Carmen Electra

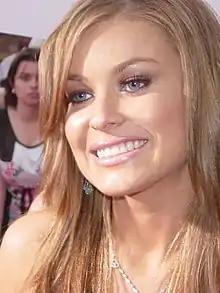
Electra in 2005 at the MTV Movie & TV Awards

In 2006 she appeared in "Date Movie". She occasionally performed with The Pussycat Dolls, most notably as a featured guest of the group when they shared the stage with artists like Patti LaBelle and Debbie Harry on "VH1 Divas 2004".